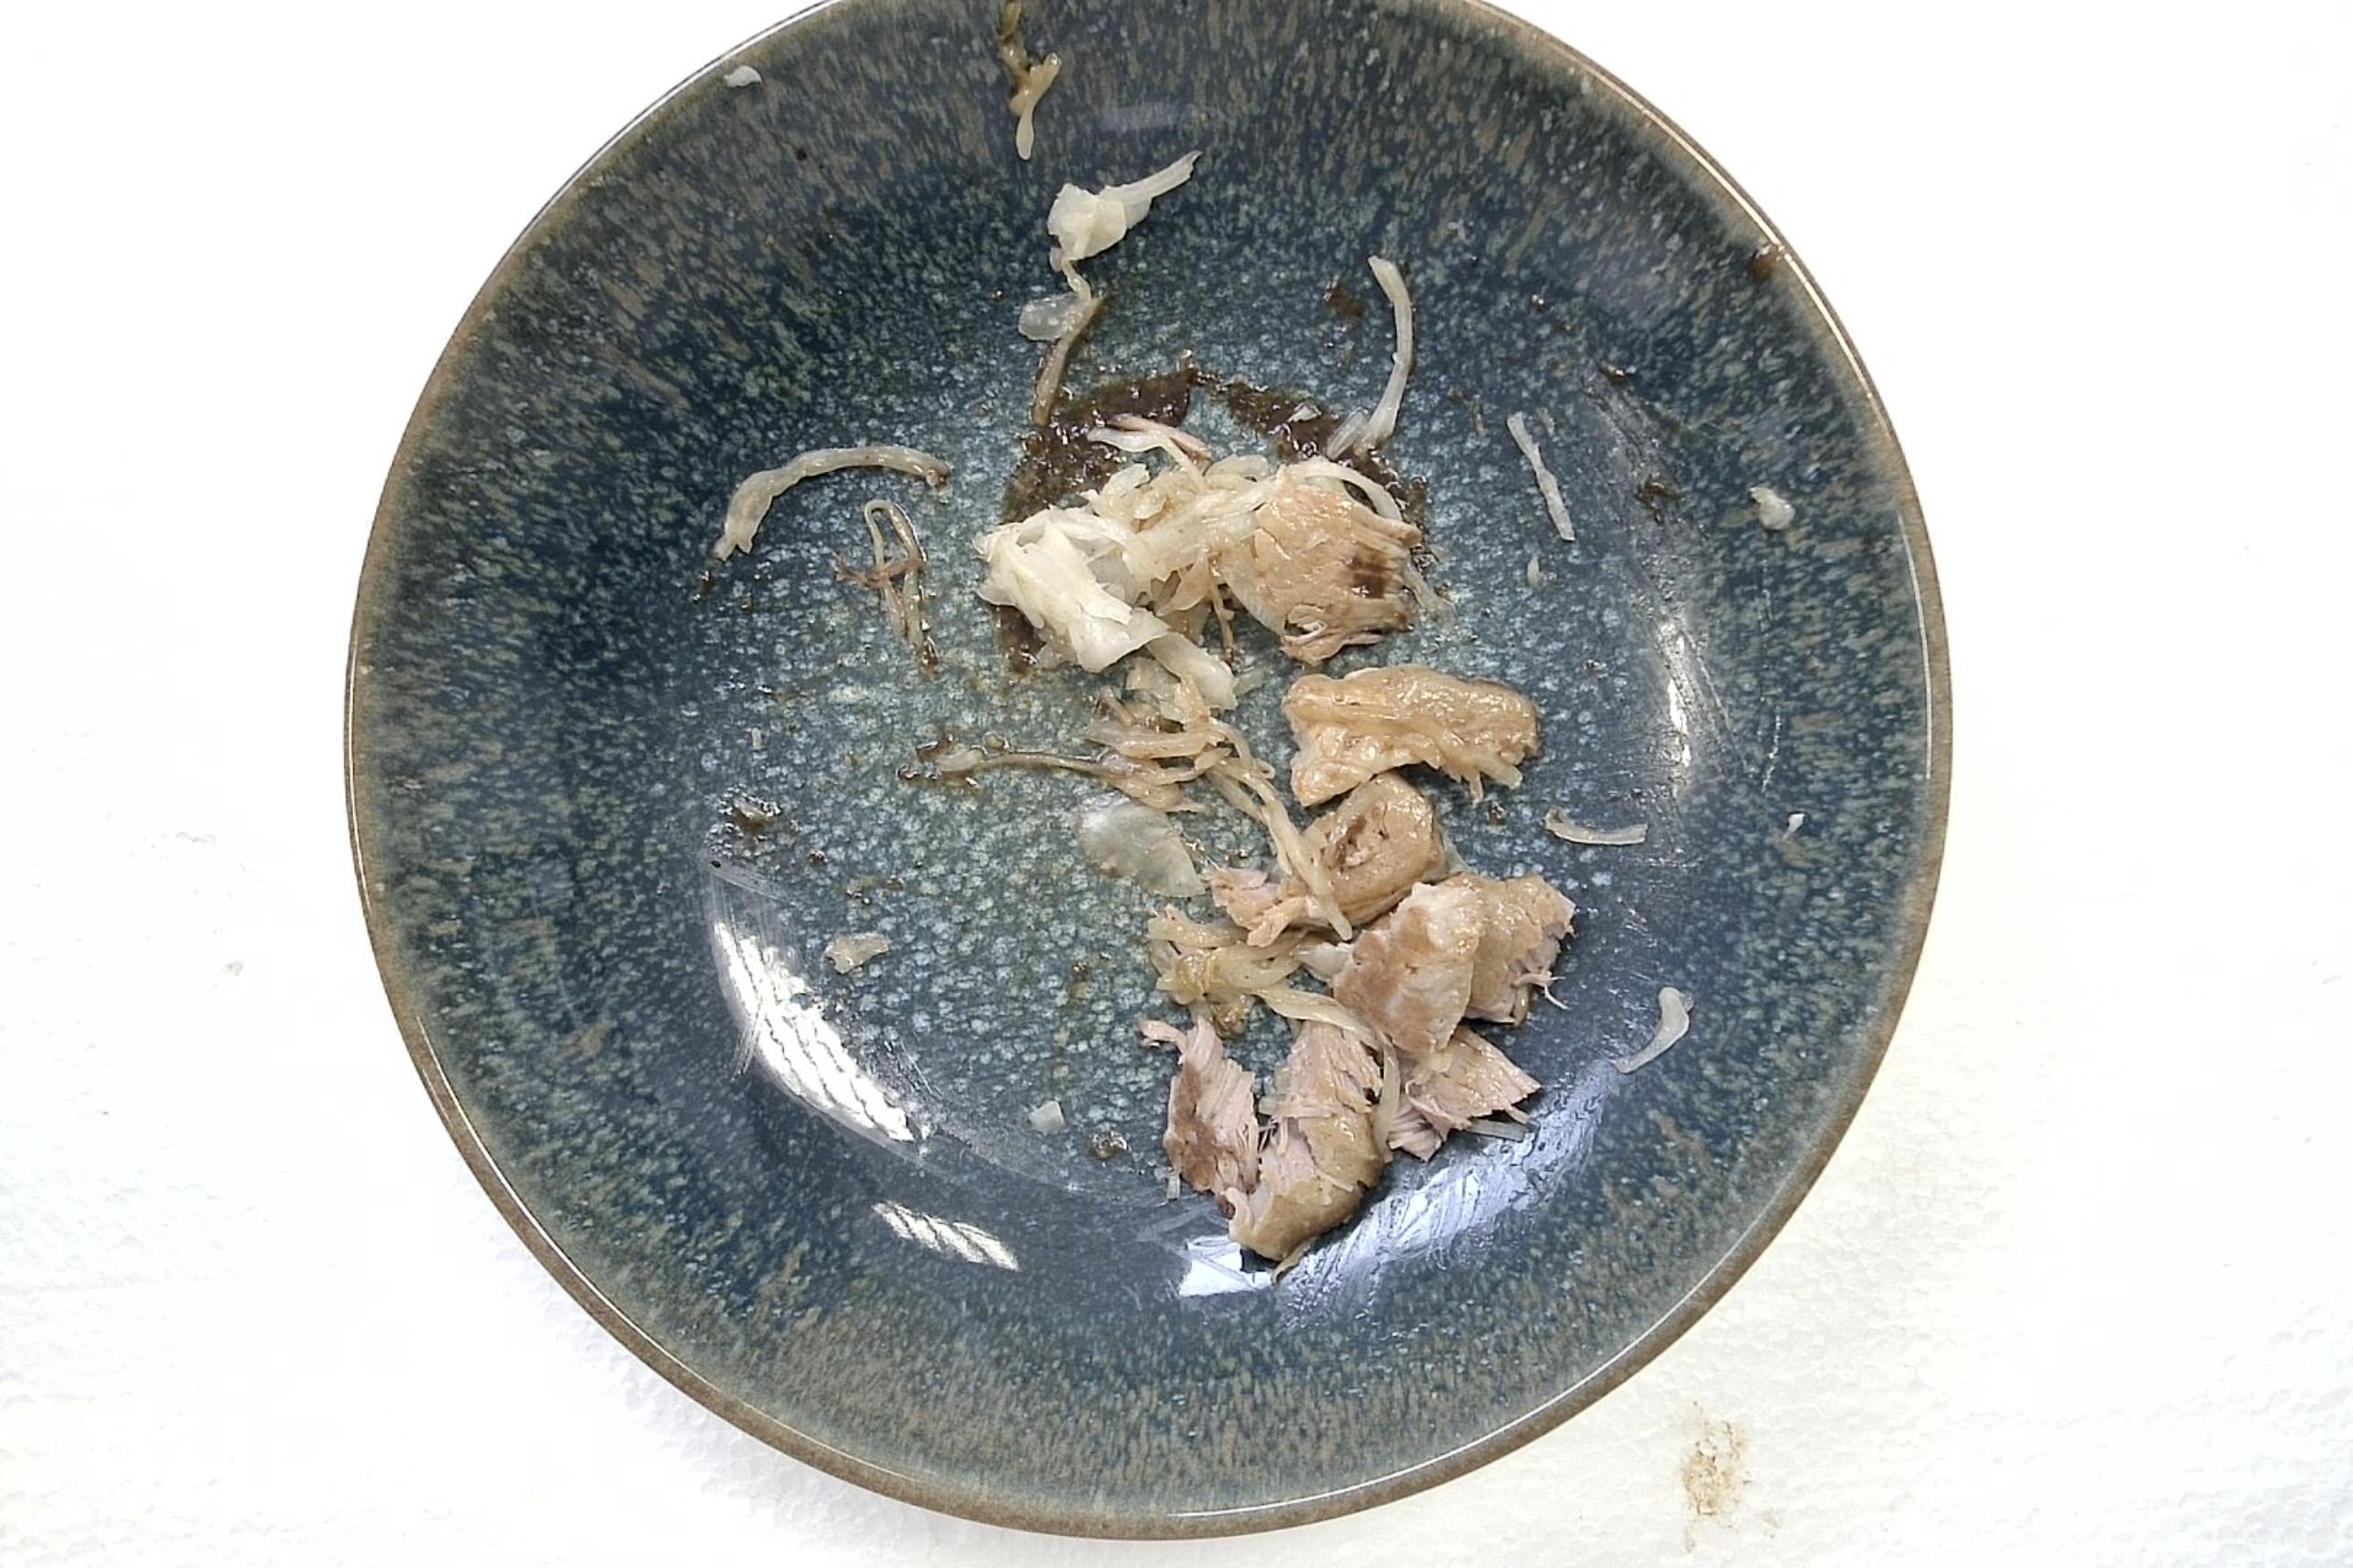
Dish: Schweinenackenbraten mit Sauerkraut , Kartoffeln , Braune Sauce
Portion size: Normale Portion
Ingredients: potatoes, sauerkraut, pork-neck-roast, brown-sauce
Weight as served: 355 g
Energy as served: 352.3 kcal (1.475,600 kJ)
Fat: 17.68 g (saturated: 5.62 g)
Carbohydrates: 26.3 g (sugar: 8.55 g)
Protein: 20.03 g
Salt: 4.44 g
Weight after return: 0 g
Energy after return: 0 kcal